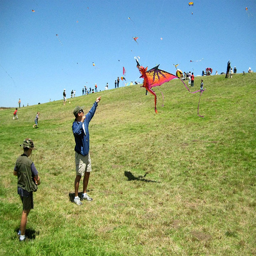
A group of people that are find some kites.
Many people gather on a grassy hill to fly kites.
Dozens of people fly kites on a grassy hillside.
Another kite takes to the air to join those in flight.
A large group of people are flying klites.